Katherine Keating

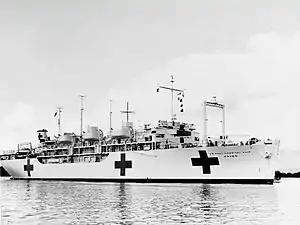
USS "Haven" anchored in Inchon Harbor, 1954

During the Korean War, Keating served on the USS "Haven", a hospital ship which evacuated wounded American soldiers from Korea to US military hospitals in Japan. In addition to her pharmacist duties, Keating performed guard duty, cryptography, and officer training. In 1953, she served as an official "disinterested witness" for a prisoner of war exchange that took place aboard the ship under the auspices of the United Nations. In 1954, the ship evacuated wounded French Foreign Legion paratroopers after the Battle of Dien Bien Phu.